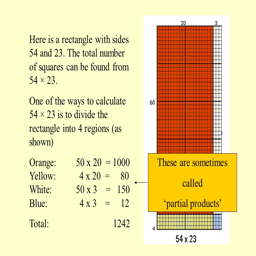
here is a rectangle with sides 54 and 23 .